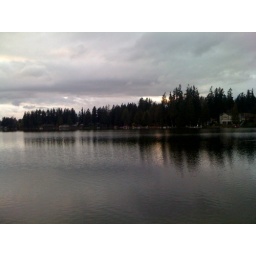
A small lake in Samammish near Hui's house